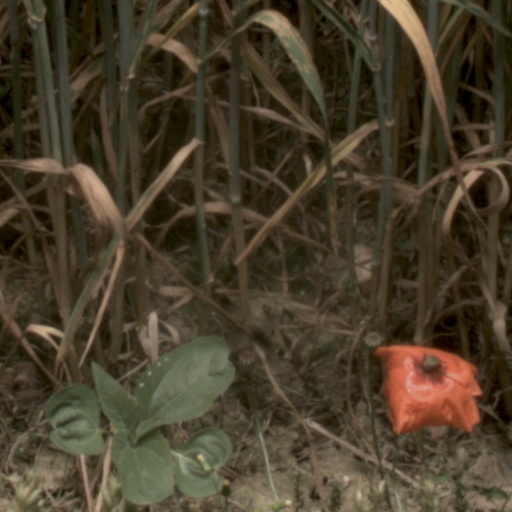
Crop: wheat